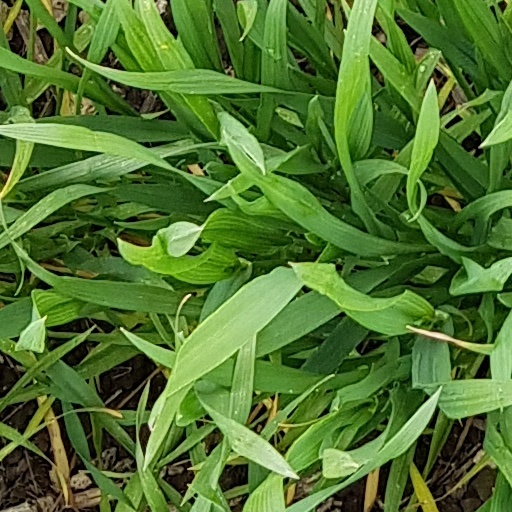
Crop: wheat